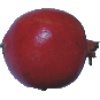
Label: Pomegranate 1